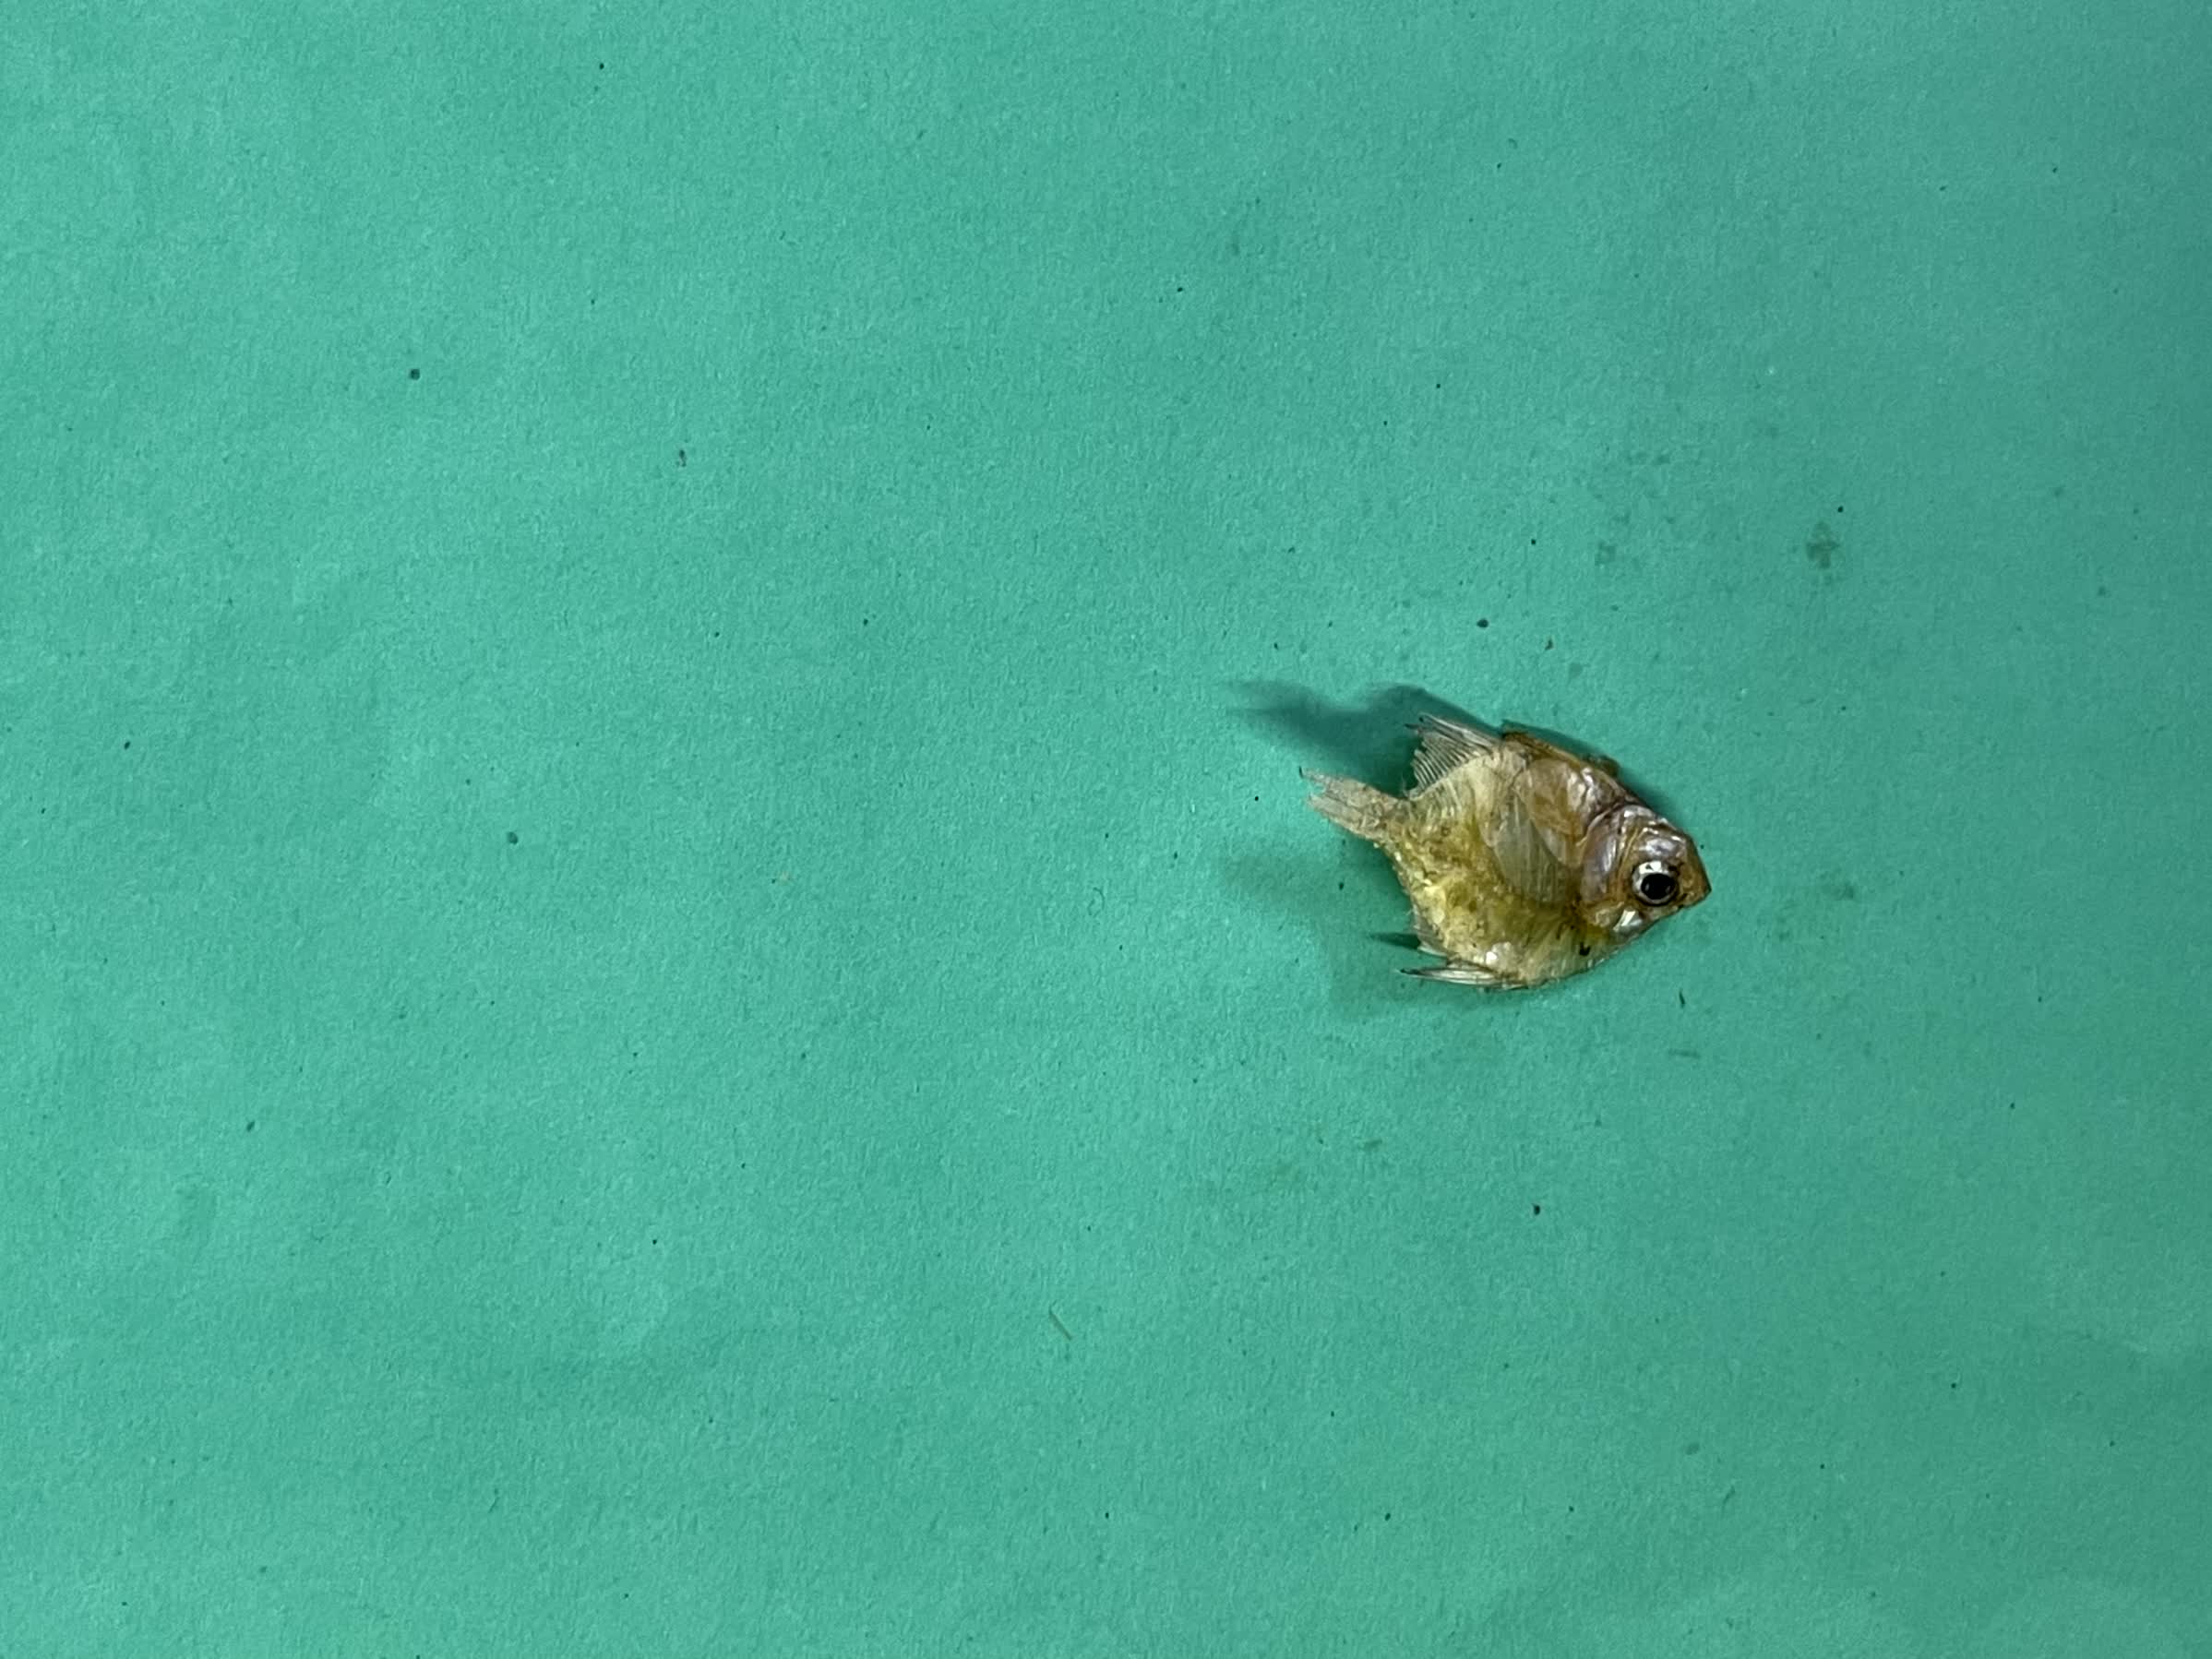
Species: Chanda